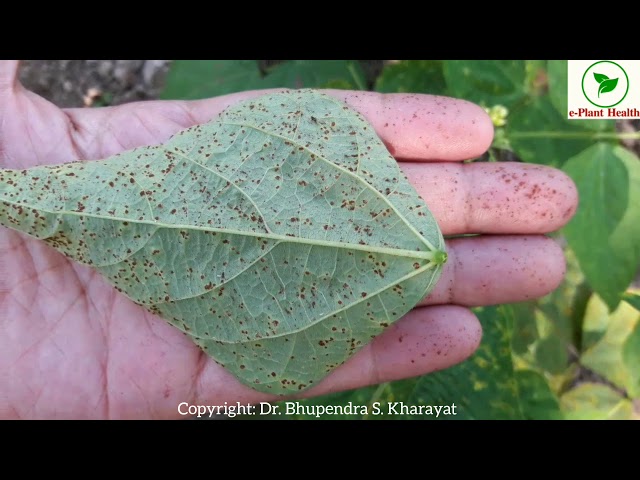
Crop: unknown
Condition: bean_bean_rust